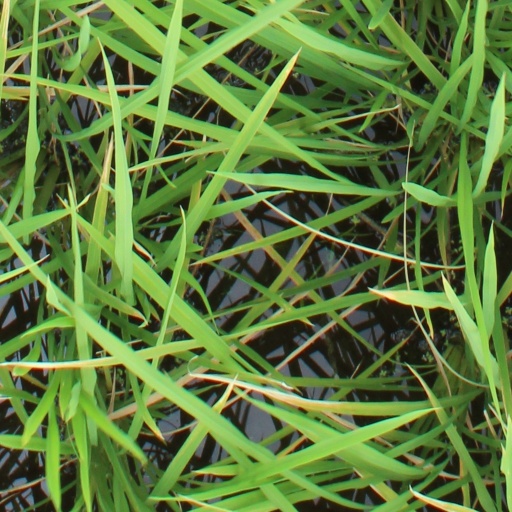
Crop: rice